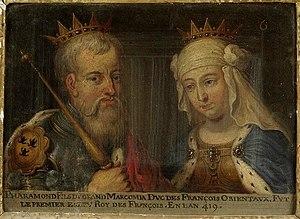
Portrait de Pharamond, roi mythique des Francs, et de son épouse Argotte, princesse cimbre. On notera la présence du blason supposé de Pharamond avec les trois grenouilles sable sur fond or. Ce tableau fait partie d'une suite d'une soixantaine de double-portraits représentant les ducs et duchesses de Lorraine ainsi que leurs ancêtres supposés.